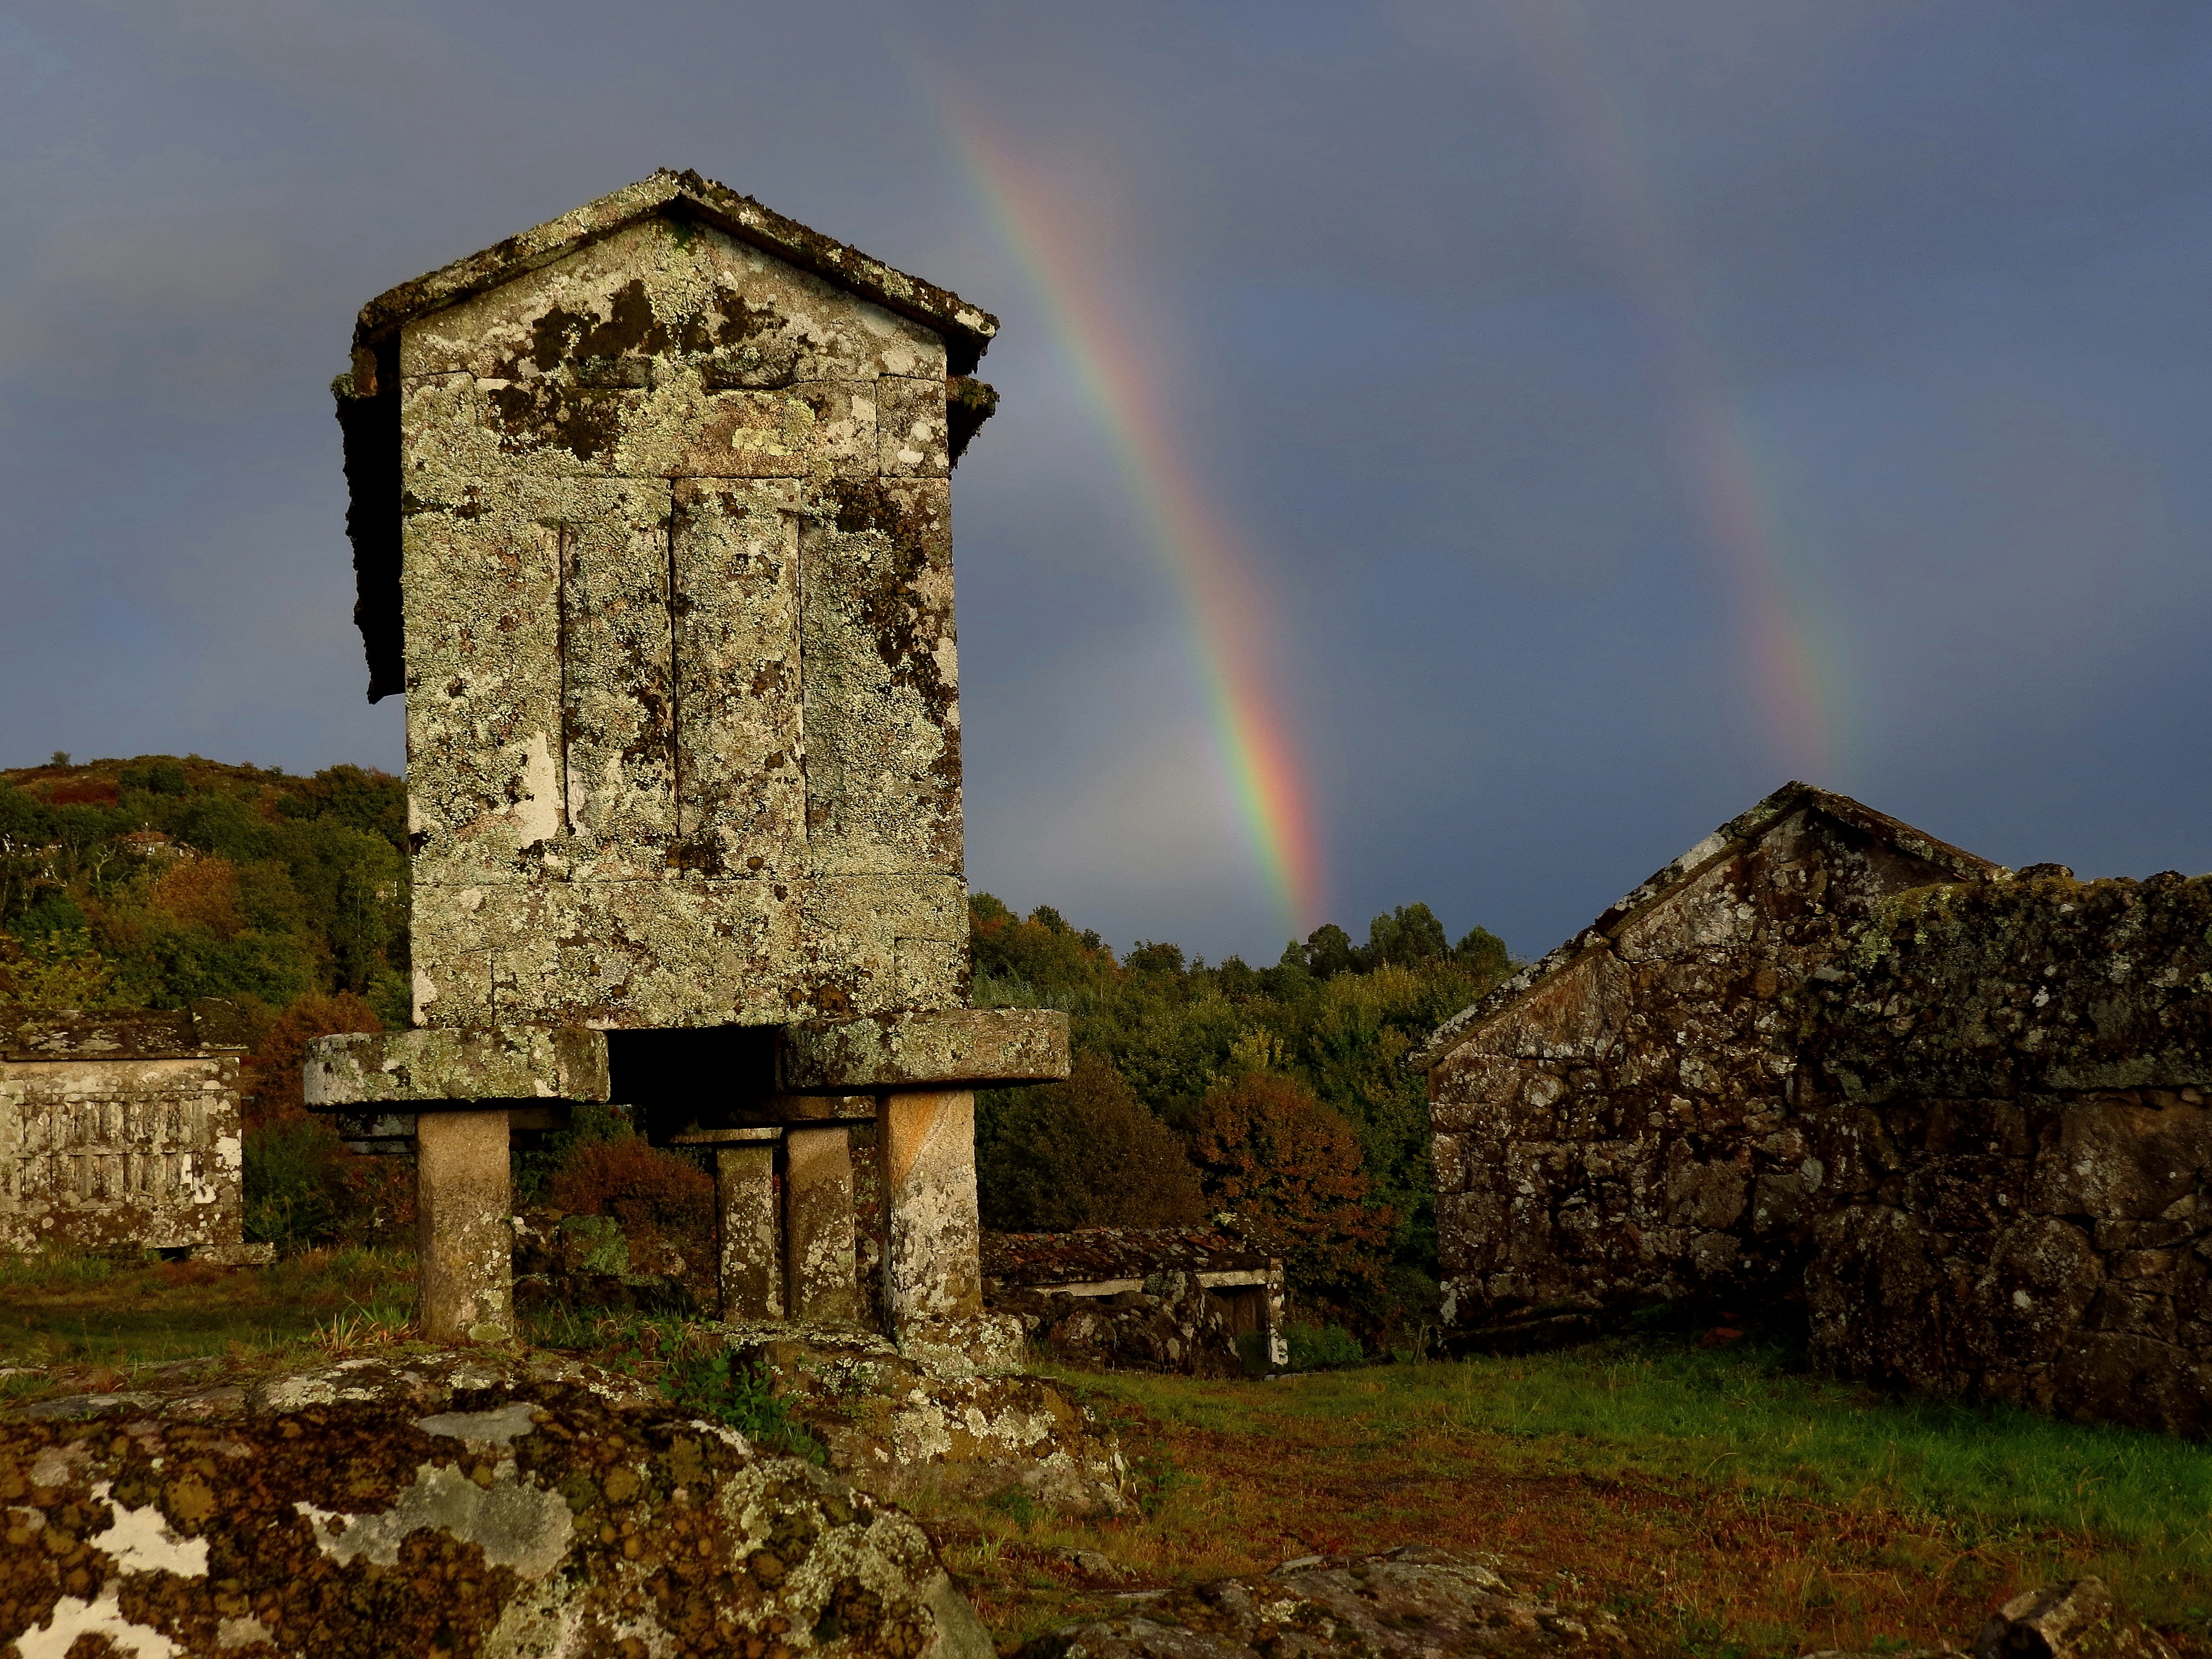
landscape, building, monument, tower, landmark, spain, ruins, galicia, pontevedra, paisajes, bolinas, espana, ggl1, gaby1, cotobade, aguasantas, canonsx40hs, rural area, archaeological site, ancient history